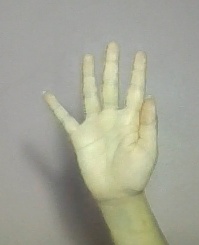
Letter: sheen